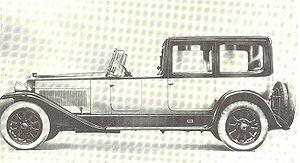
Sous l'appellation Fiat 520, on retrouve deux modèles différents fabriqués par le constructeur italien Fiat :